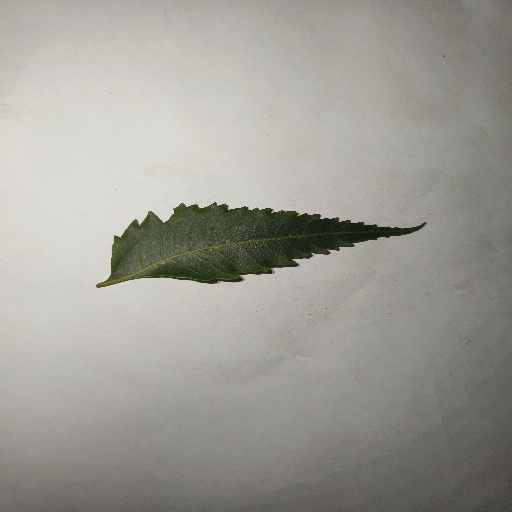
Species: Neem
Leaf condition: Healthy Leaf